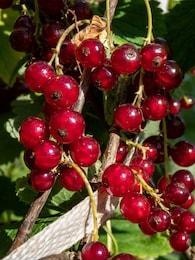
Label: redcurrant